St James' Park

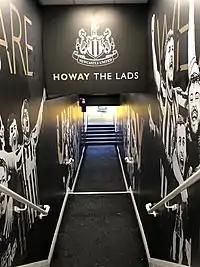
Entrance to the pitch from beneath the Milburn Stand.

Between 1920 and 1930, plans were drawn up for a double-tiered stand by notable football architect Archibald Leitch. However, after planning disputes, all that was achieved was a small roof over the Leazes Terrace side (Sir John Hall Stand). Floodlights were constructed in the 1950s, with the first match played using them held on 25 February 1953 against Celtic.